Kim Ou-joon

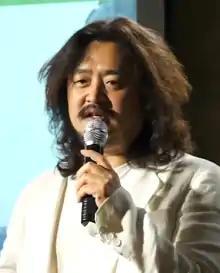
Kim in 2016

Kim Ou-joon (born December 6, 1968) is a South Korean journalist. He is well known for the host of a political podcast. He was the original creator of "Naneun Ggomsuda" and currently runs ""'s "DAS Boeida" and Traffic Broadcasting System's "News Factory".